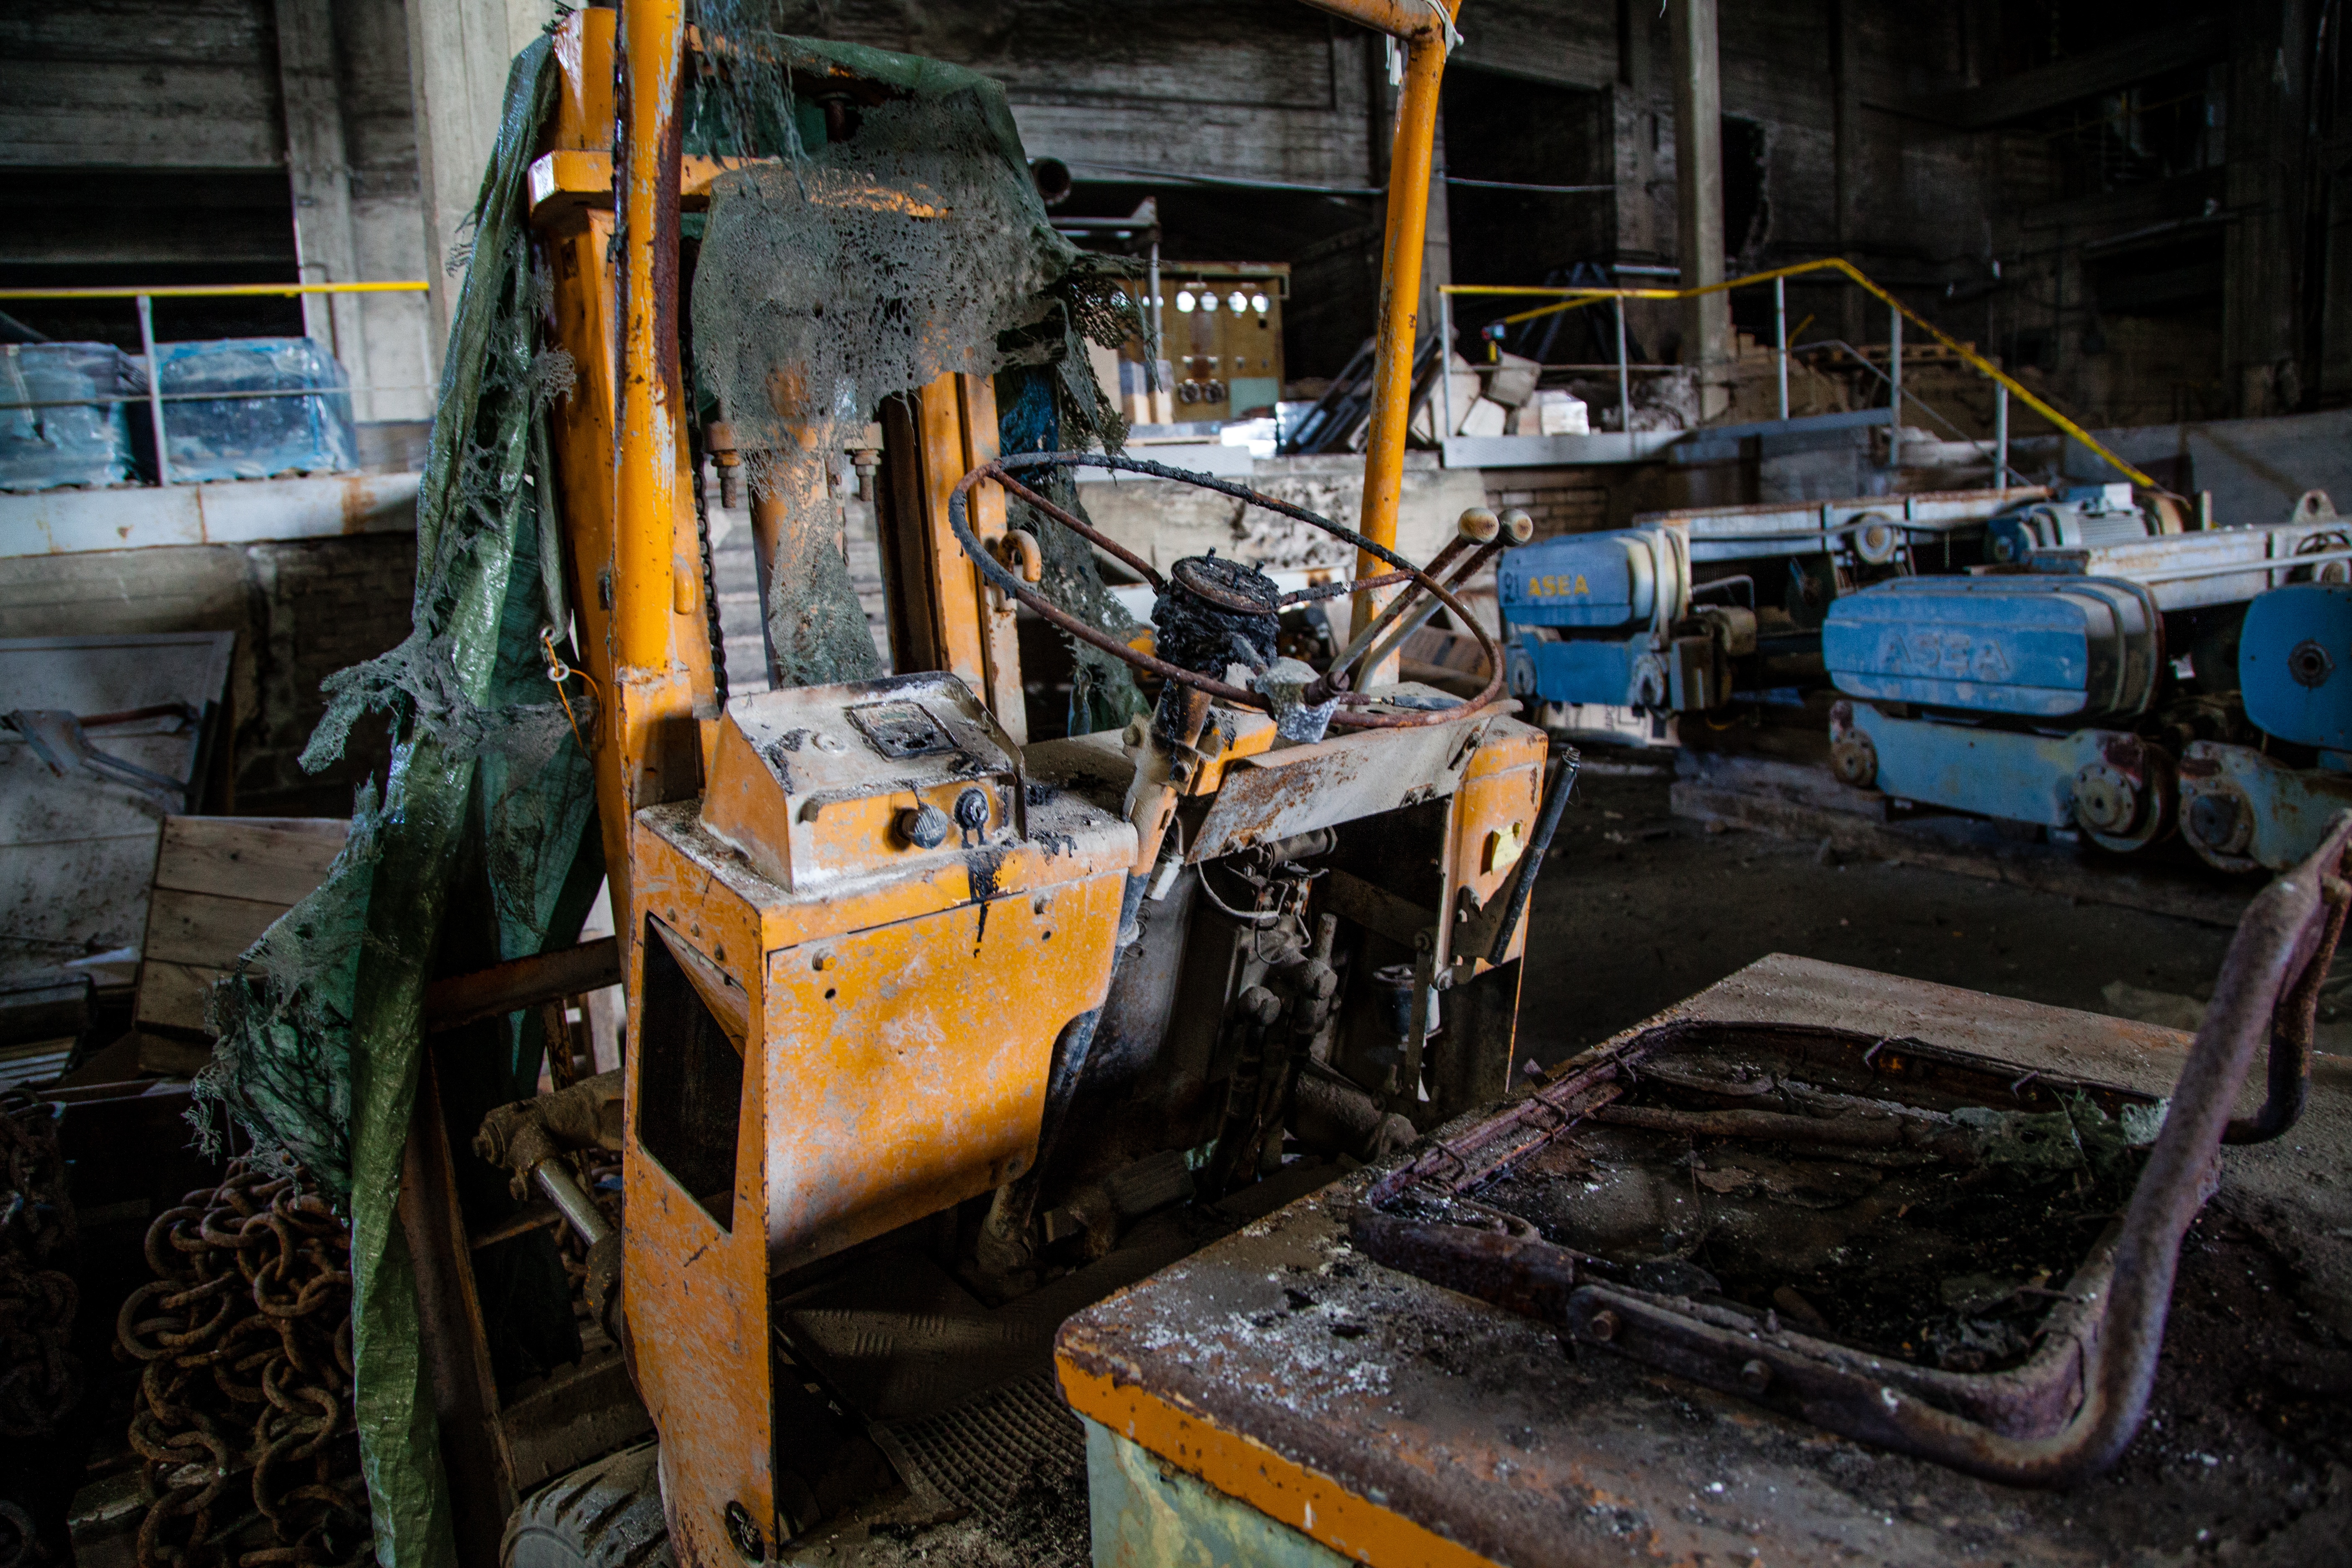
asphalt, transport, truck, vehicle, abandoned, machine, factory, empty, industry, manufacturing, engine, rusty, waste, scrap